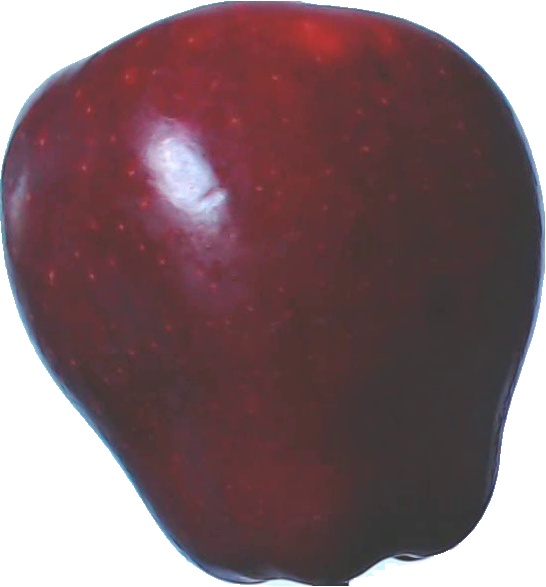
Label: apple_red_delicios_1